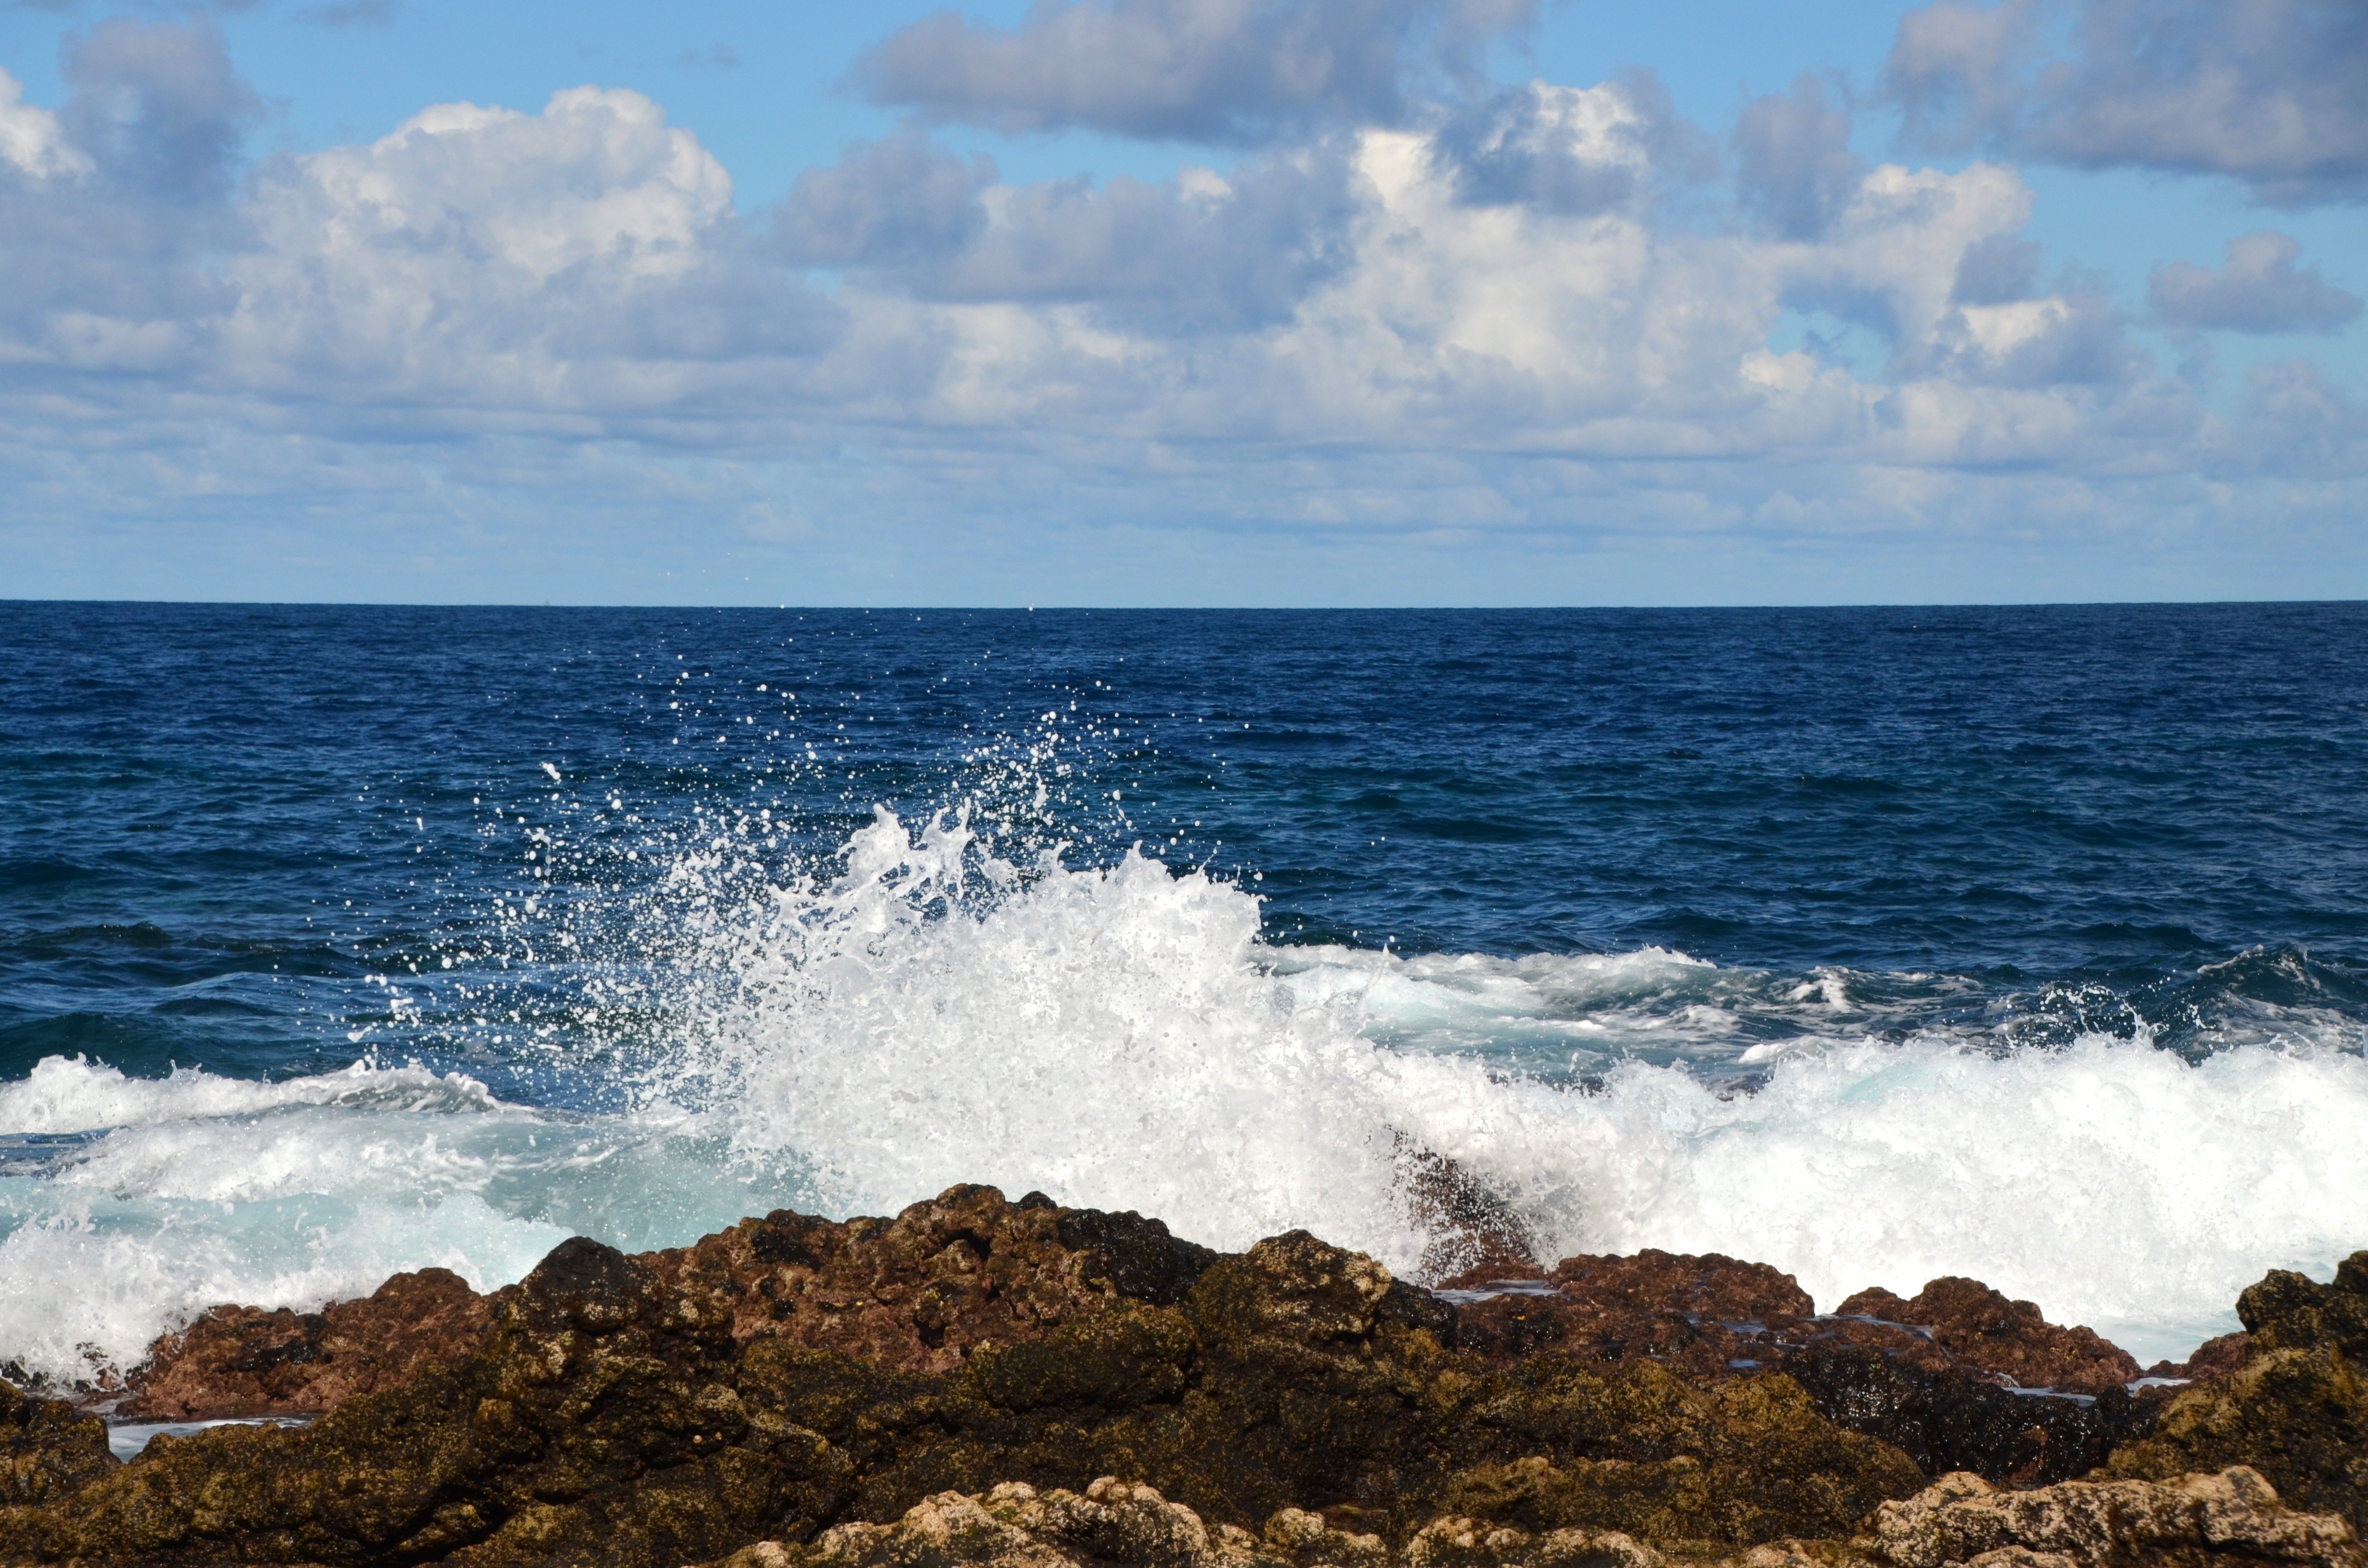
beach, landscape, sea, coast, water, rock, ocean, horizon, cloud, sky, shore, wave, view, cliff, surf, holiday, bay, rocky, terrain, body of water, clouds, tenerife, atlantic, cape, canary islands, atlantic coast, wind wave